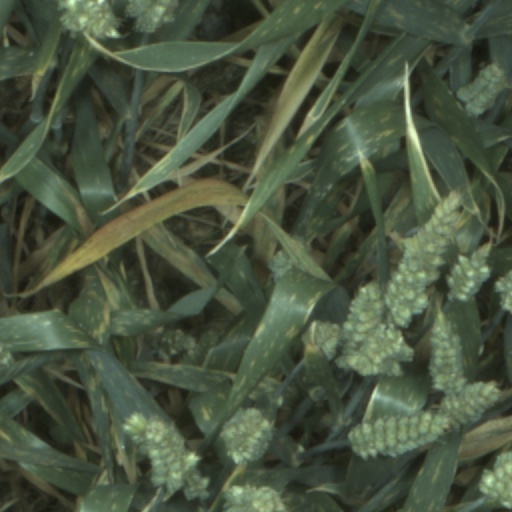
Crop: wheat